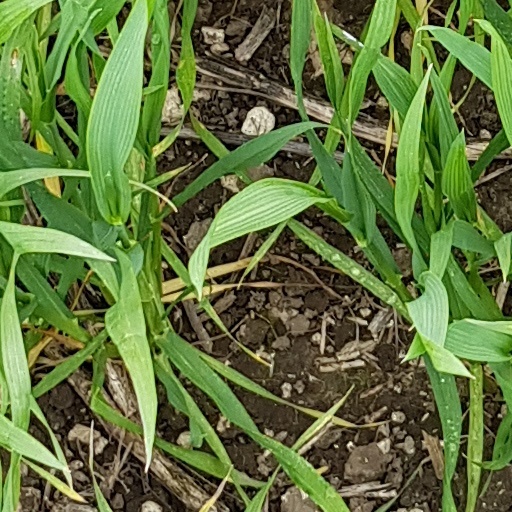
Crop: wheat